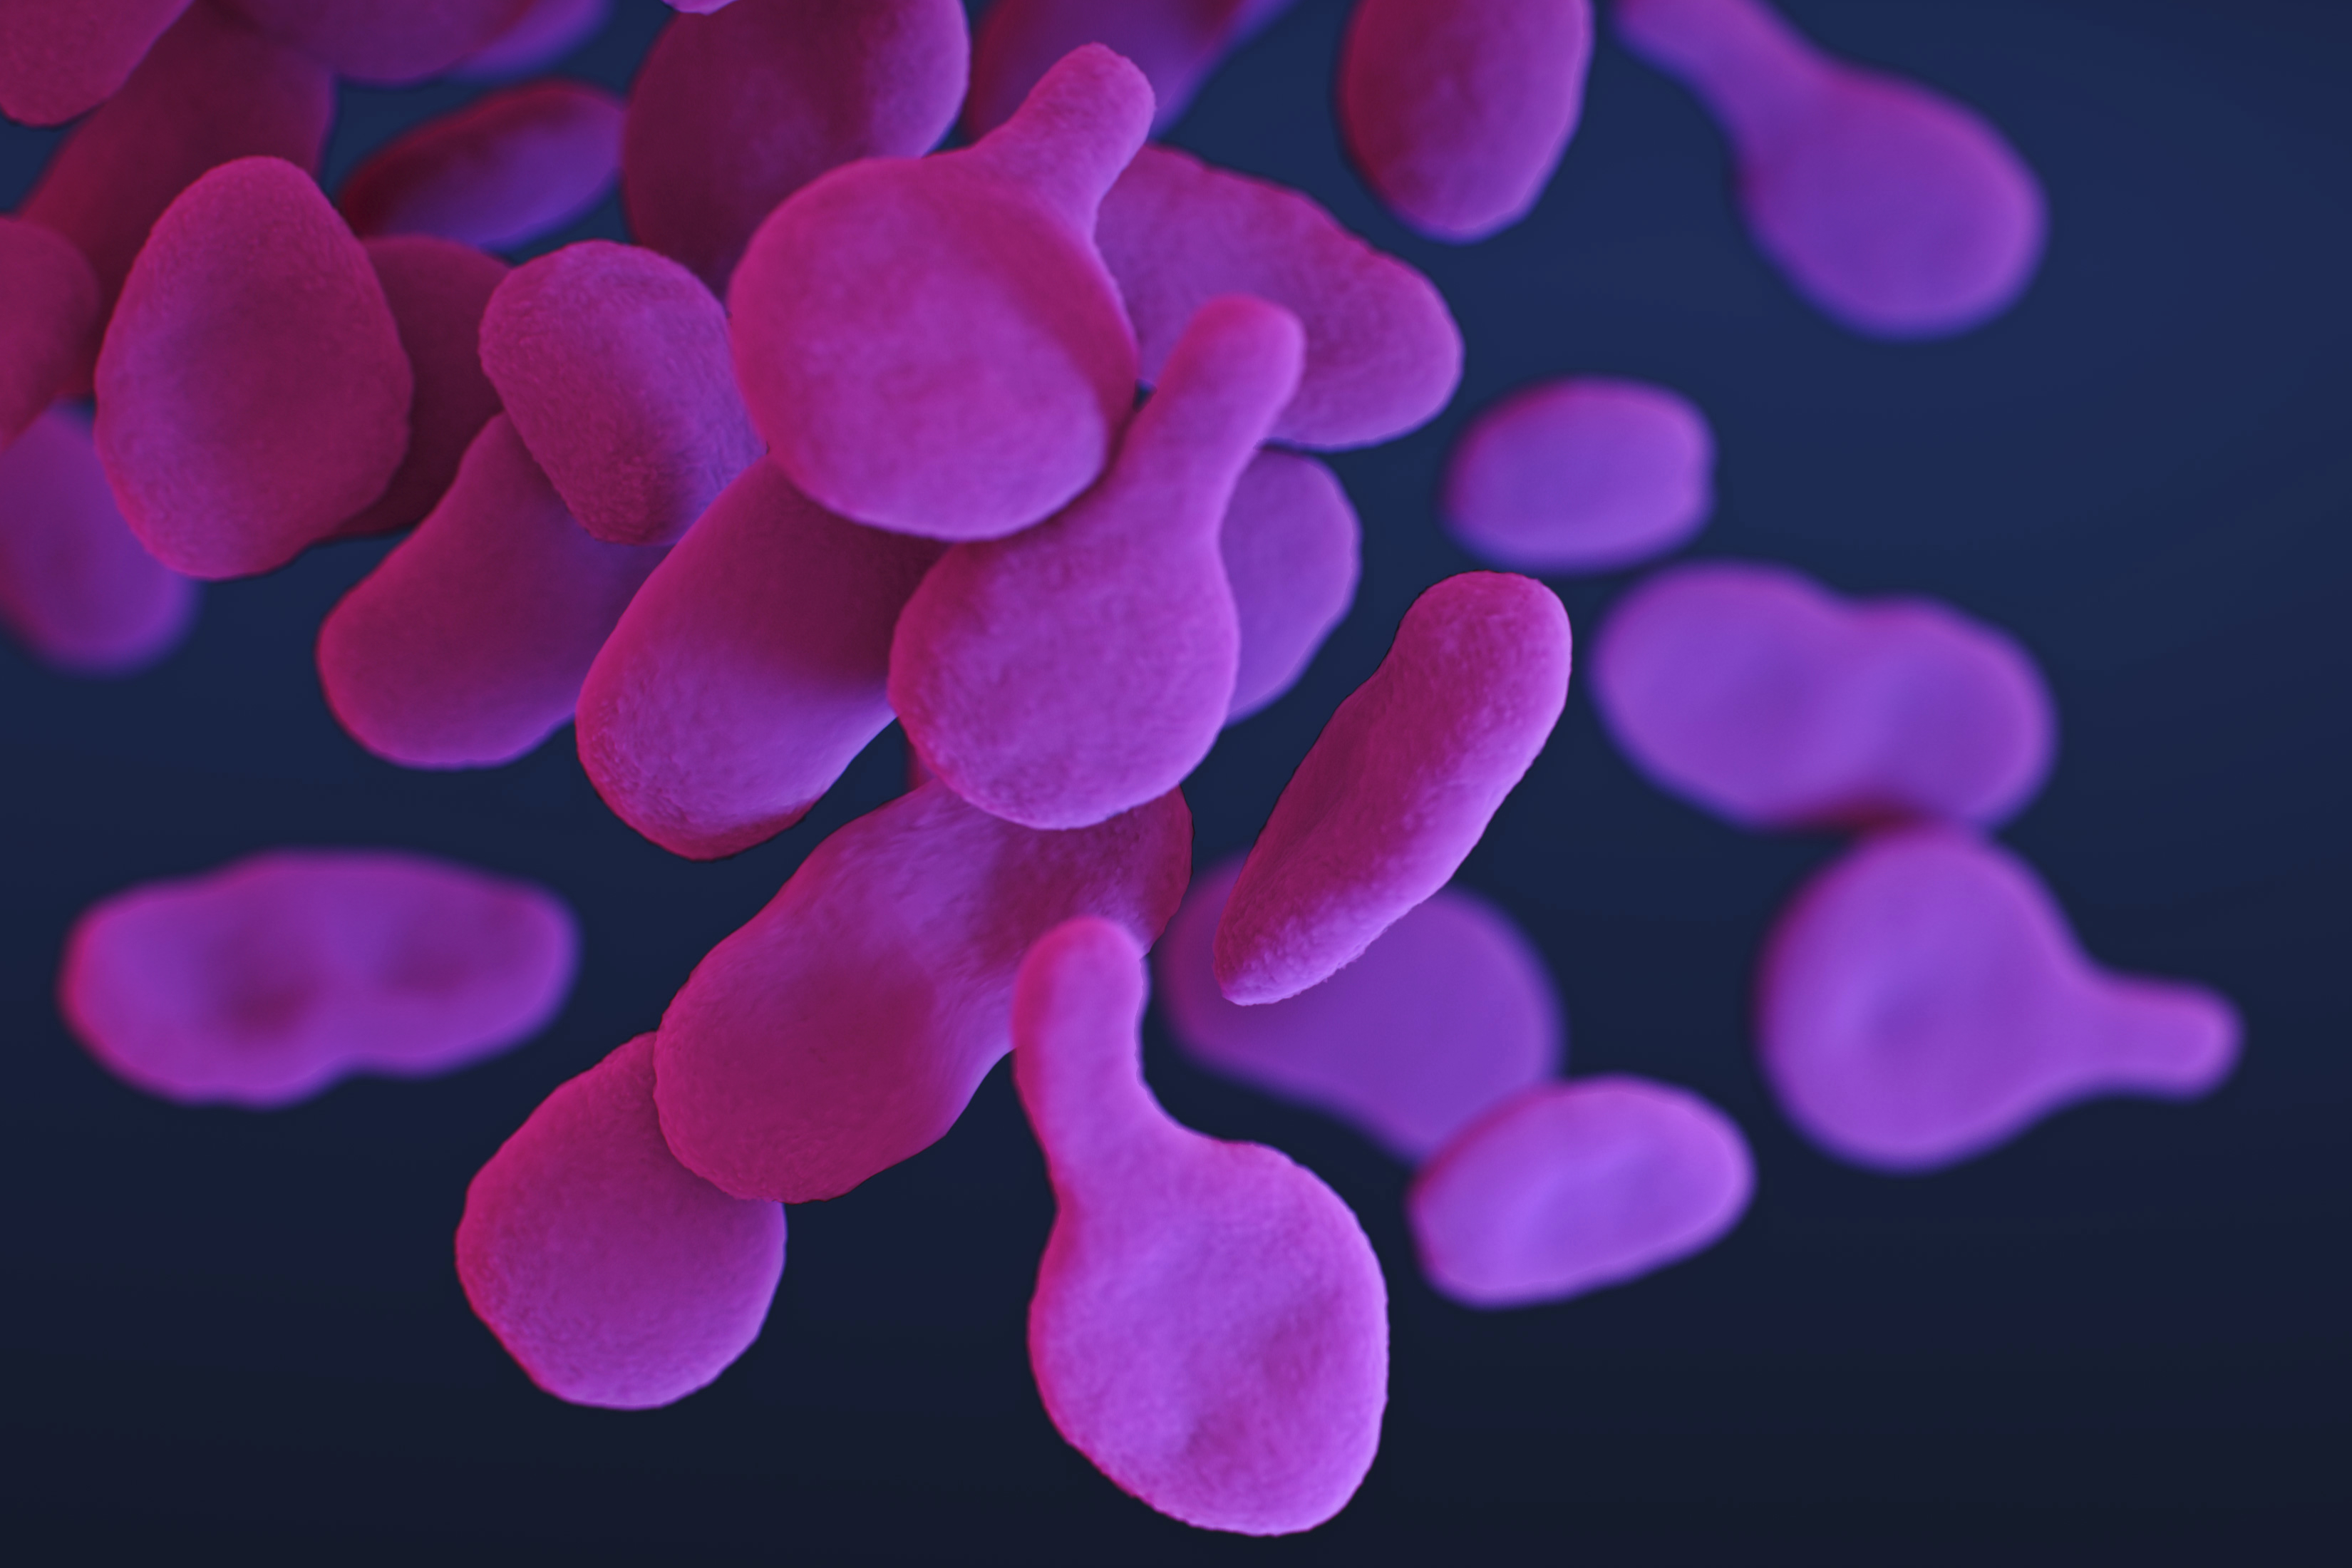
covid 19, coronavirus, covid, cell, pandemic, corona virus, pink, purple, organism, violet, petal, magenta, Colorfulness, pollen, plant, flower